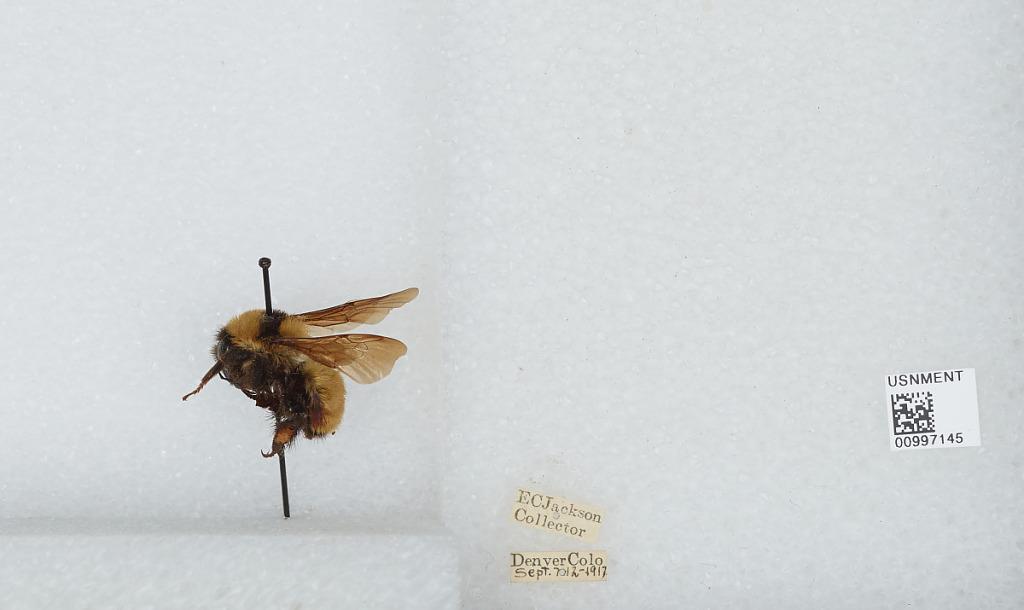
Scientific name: Bombus (Fervidobombus) fervidus fervidus (Fabricius)
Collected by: E. Jackson
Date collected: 1917-9-7
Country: United States
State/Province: Colorado
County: Denver
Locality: Denver
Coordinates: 39.7619, -104.881